Jedediah Strutt

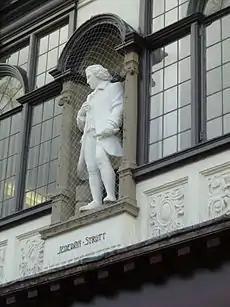
Statue of Jedediah Strutt on the Boots building, East Street, Derby

Strutt was the second son of William Strutt of South Normanton and Martha Statham of Handley near Shottle, Derbyshire, England. In 1755, he married Elizabeth Woollatt. They had five children before Elizabeth's death in London in 1774. In 1781, Strutt married again, to Ann Cantrell, the widow of George Daniels of Belper. There were no children from this marriage.